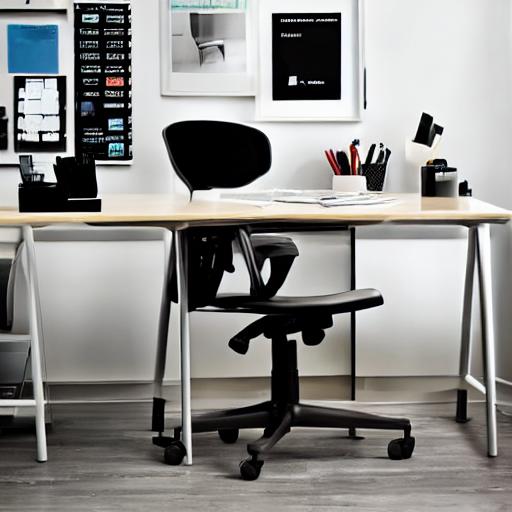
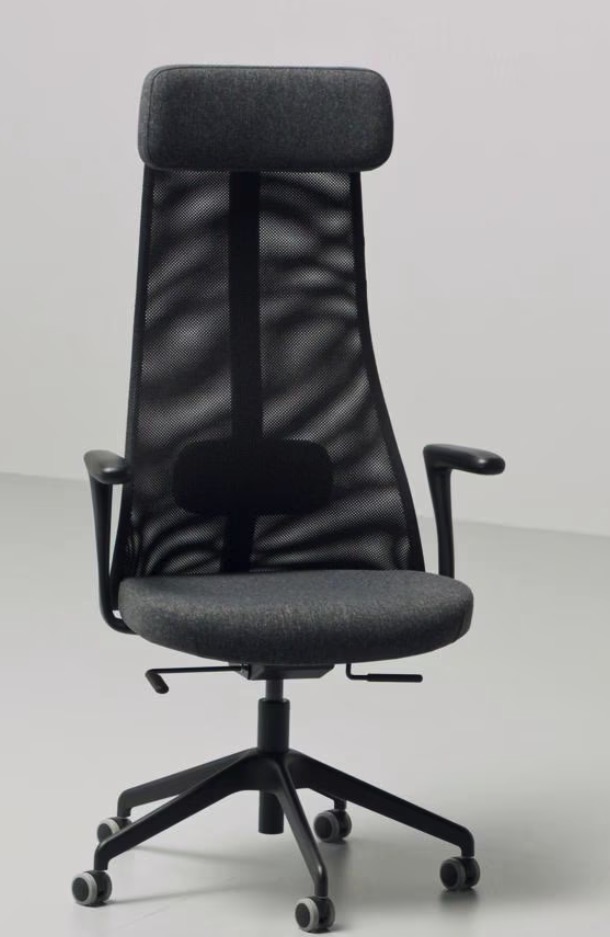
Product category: items_chair
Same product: no